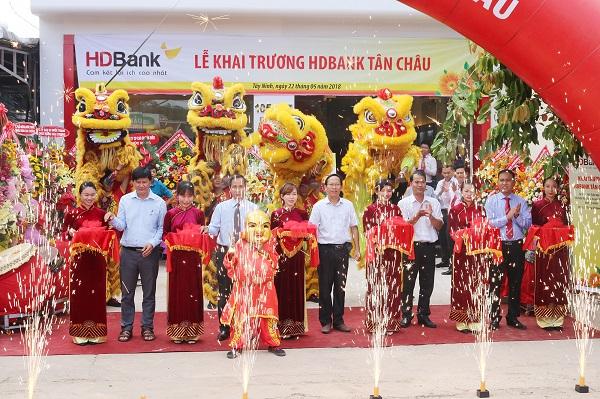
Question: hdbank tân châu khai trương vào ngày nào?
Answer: vào ngày 22 tháng 5 năm 2018